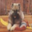
Label: dog